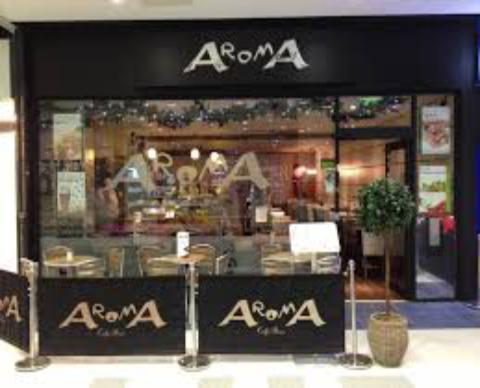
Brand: Aroma Cafe
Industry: Food